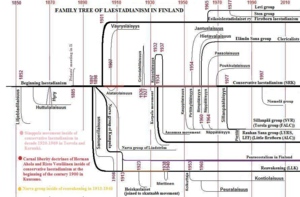
Le læstadianisme est un mouvement religieux conservateur luthérien né au milieu du XIXᵉ siècle sous l'impulsion de Lars Levi Laestadius en Laponie. Il est particulièrement implanté dans les pays nordiques, en Amérique du Nord et en Russie, avec des congrégations de plus faible ampleur en Afrique, en Amérique du Sud et en Europe centrale.